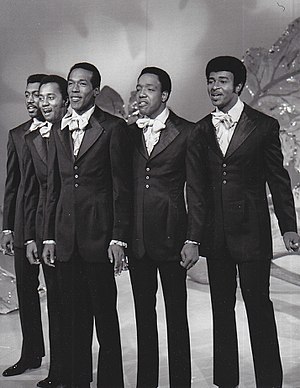
The Temptations
The Temptations optræder ved The Ed Sullivan Show i 1969
The Temptations er en legendarisk amerikansk soul-gruppe, som regnes for en af de bedste mandlige sanggrupper i 1960'erne, meget takket være sine harmoniske melodier.